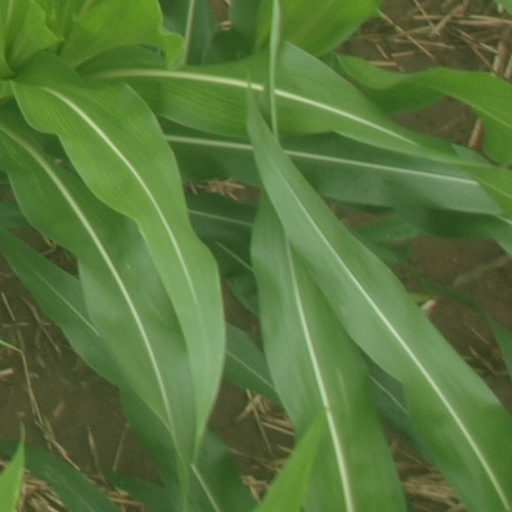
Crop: maize; corn